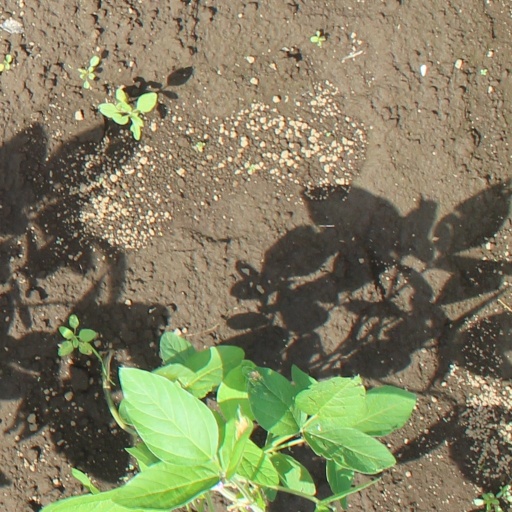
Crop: soybean